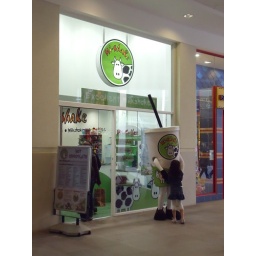
Hug the guy in a big plastic cup at Mi-shake, High Wycombe